St Mary's Church, Guildford

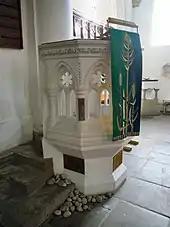
The pulpit from which "Lewis Carroll" preached

From the present pulpit the Reverend Charles Lutwidge Dodgson ("Lewis Carroll") used to occasionally preach when staying with his family in their home, "The Chestnuts" nearby. It was also at St Mary's that his funeral was held.